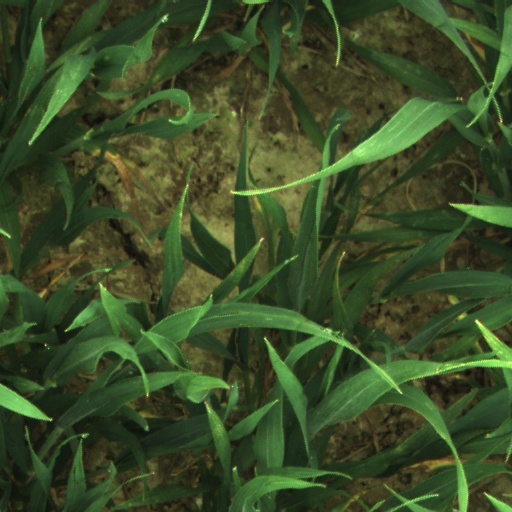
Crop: wheat